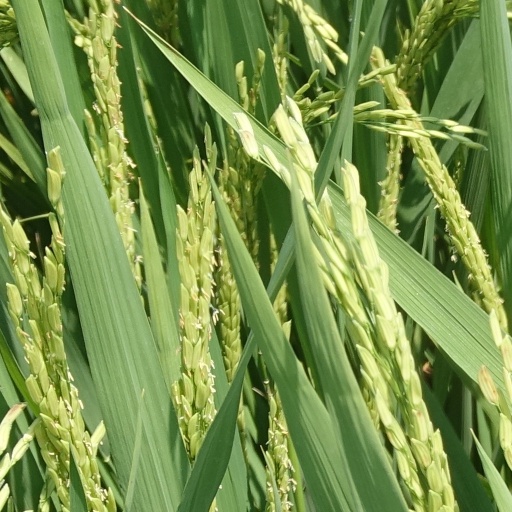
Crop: rice